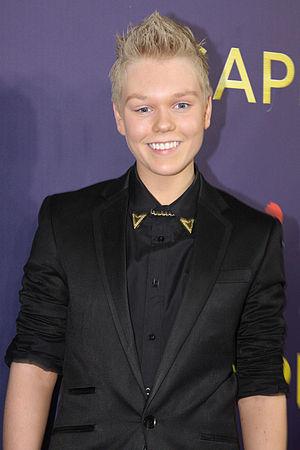
Jack Vidgen est un chanteur australien, connu pour avoir gagné la cinquième saison d'Australia's Got Talent et sa participation à the voice australia 2019. Il a ensuite signé un contrat d'enregistrement avec Sony Music Australia. Son premier single, « Yes I am », a été lancé en téléchargement numérique le 3 août 2011. Le premier album studio de Vidgen, également intitulé « Yes I am », a été lancé le 19 août 2011. L'album a débuté au troisième rang de la ARIA Charts et a été certifié or par l'ARIA. Son deuxième album studio, « Inspire », a été lancé le 27 avril 2012, mais a moins bien réussi que son précédent, n'atteignant que la 23ᵉ position sur le palmarès ARIA Albums.